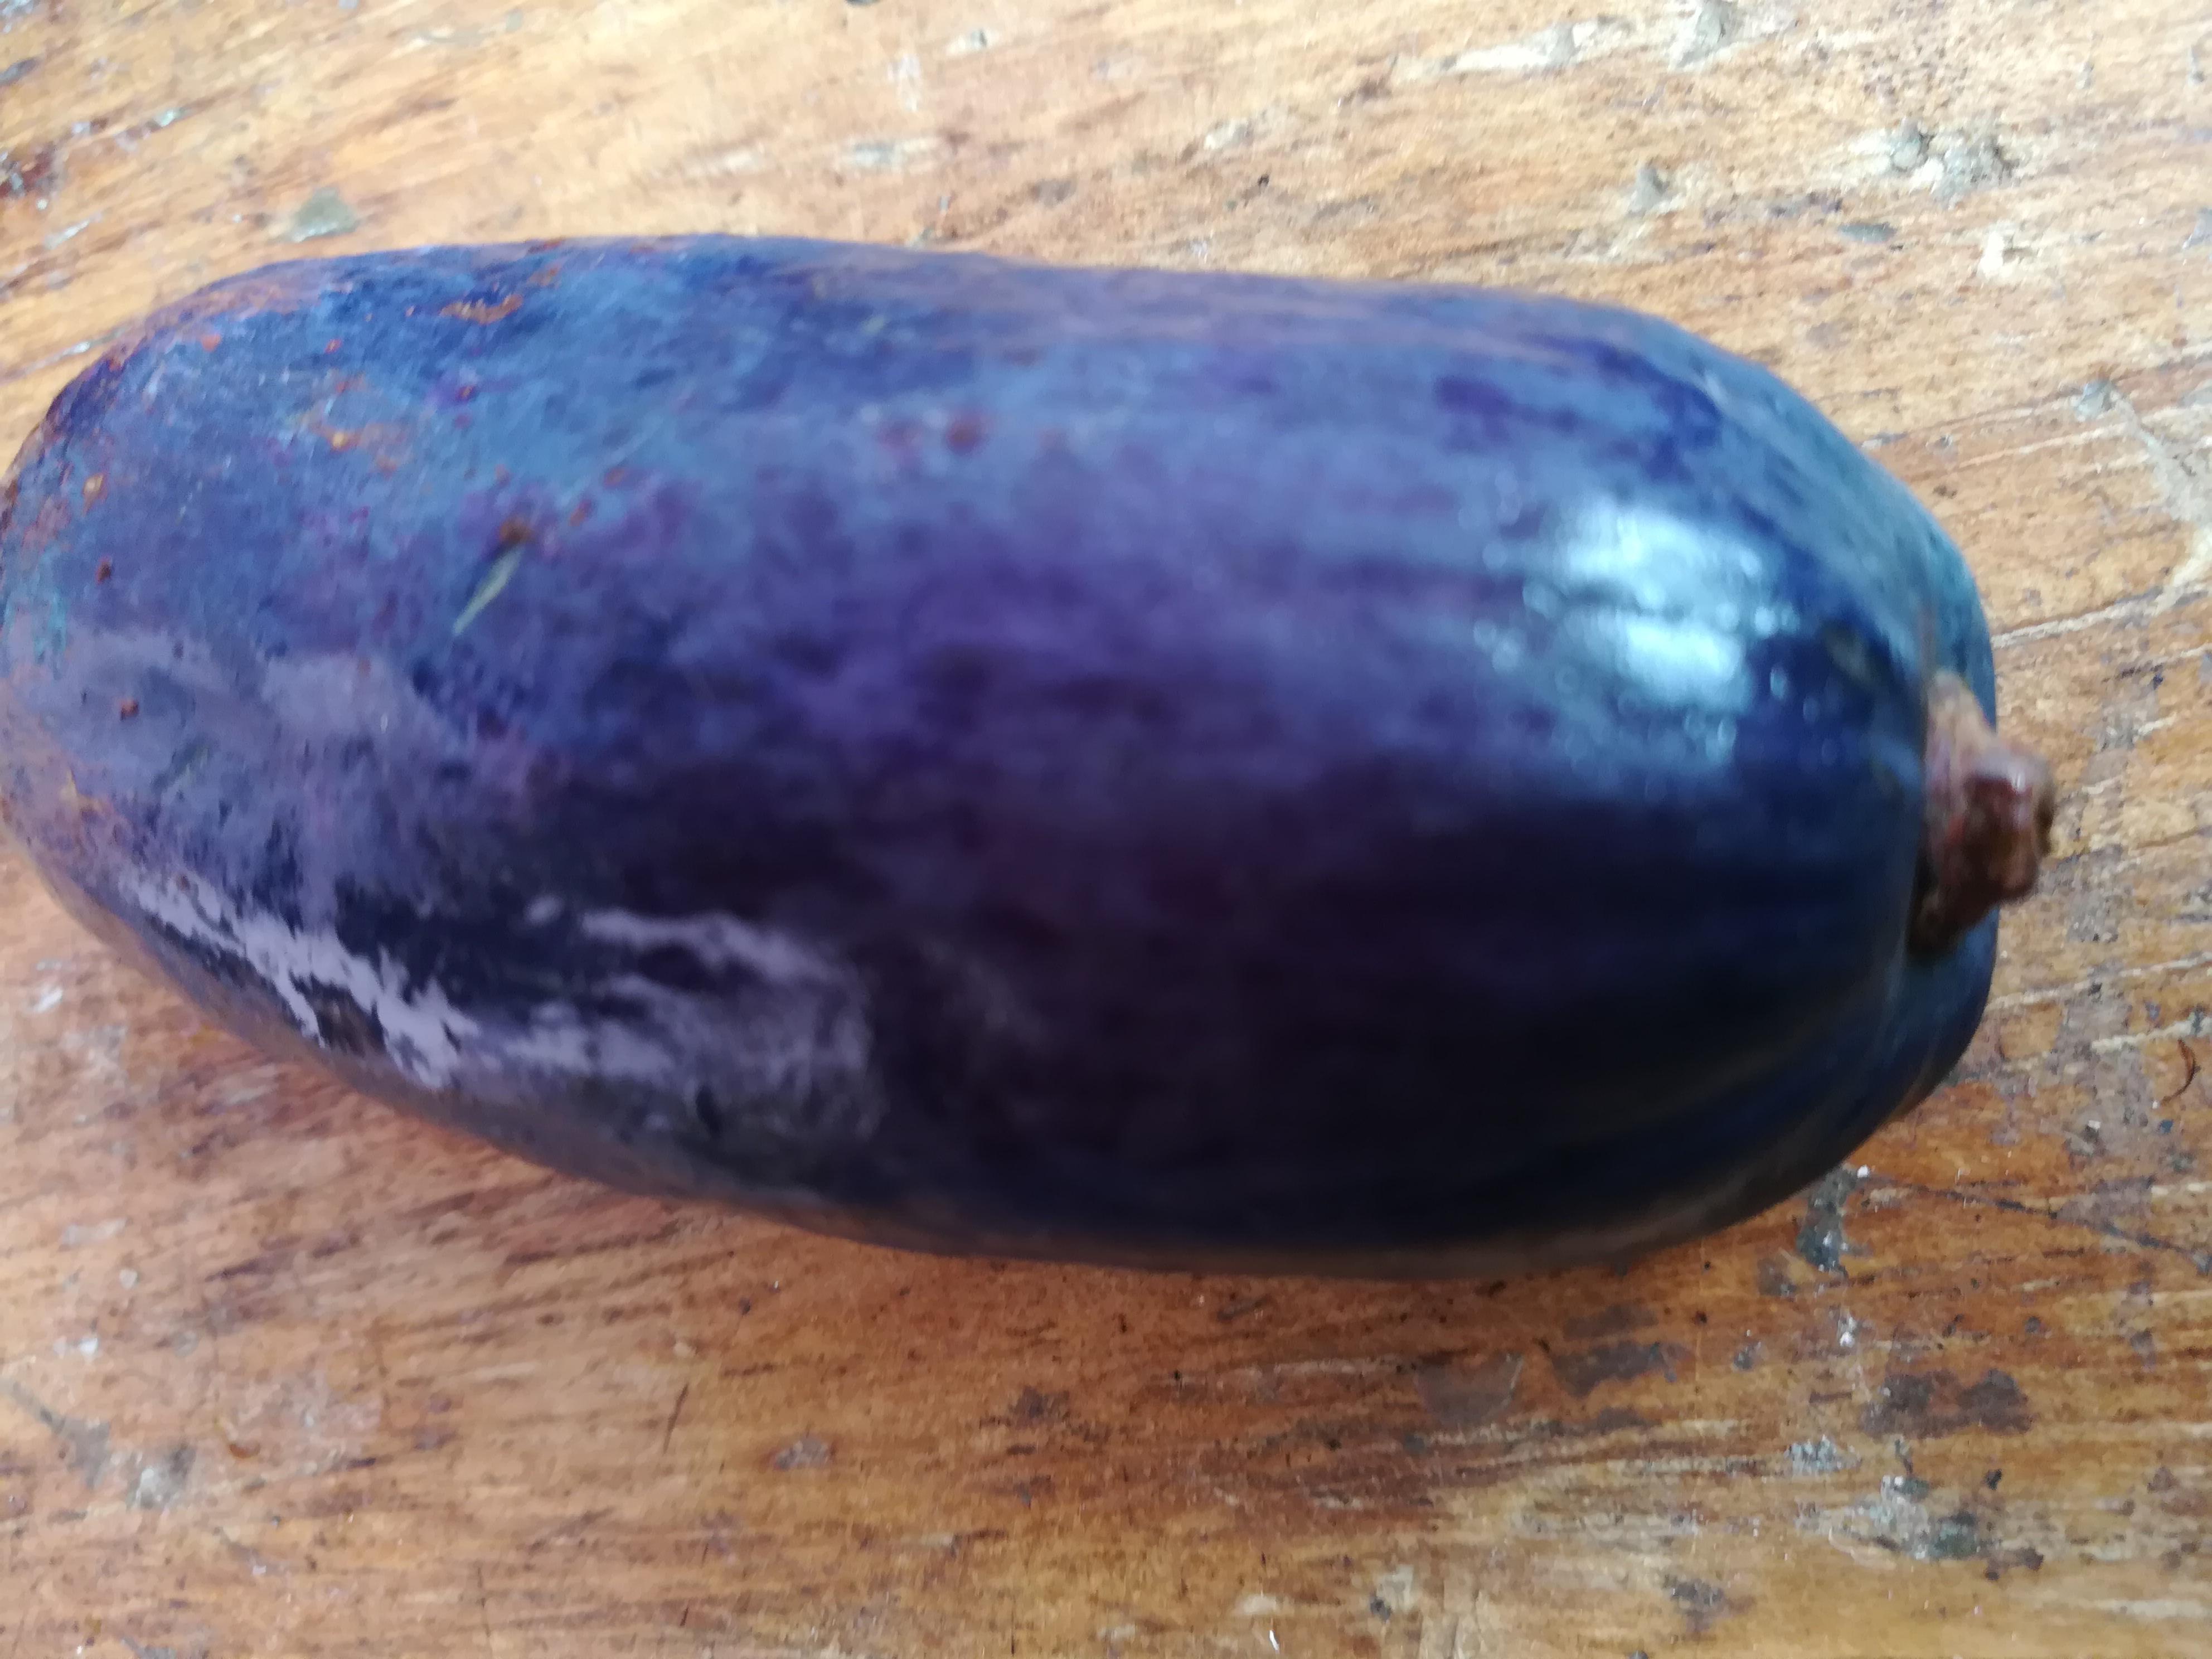
Plum grade: unaffected